Hawker Hurricane in Yugoslav service

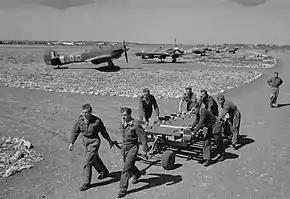
a black and white photograph of men pulling a trolley, with aircraft dispersed in the near background

Nine days later, Hurricanes, escorted by a pair of Spitfires from No. 352 Squadron, flew a patrol over the island of Rab and adjacent areas of the Adriatic, but were unable to positively identify any targets. On 4 November, aircraft from No. 351 Squadron, again escorted by two Spitfires, were tasked with interdicting road communications between Bihać and Knin. One aircraft developed engine trouble and had to return to base, but the rest continued with the mission. They ran into heavy anti-aircraft fire near Knin, and one aircraft was shot down, the pilot bailing out and being captured by the Germans. The next mission, on 9 November, was hampered by extremely poor weather over the target area near Trebinje. One aircraft flew into a mountain, killing the pilot, and another suffered engine trouble and crash-landed near Trebinje, the pilot escaping unhurt.